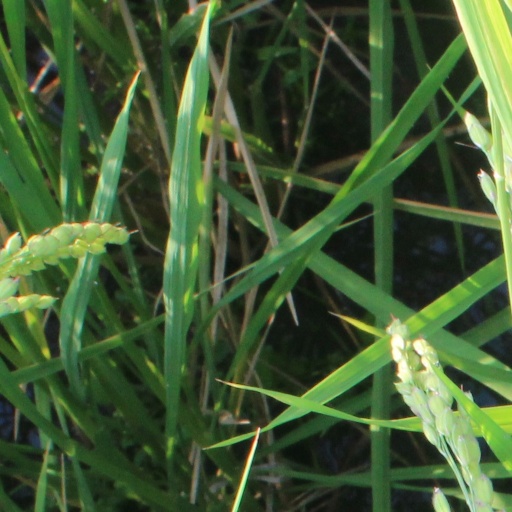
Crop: rice